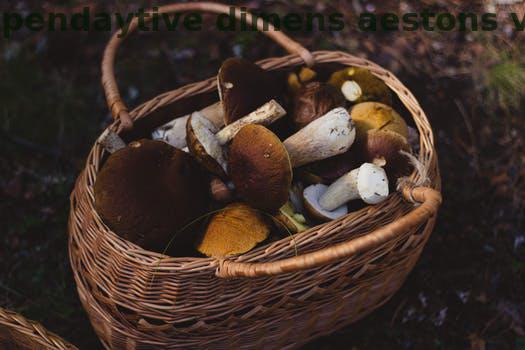
Label: Watermark